Julius Roeting

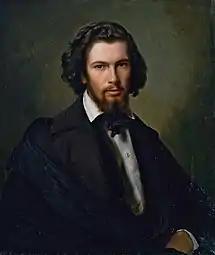
Portrait of Dr. Karl Andreas Berthelen (1822–1906)

Julius Amatus Roeting (13 September 1822, in Dresden – 21 May 1896, in Düsseldorf) was an Austrian painter.